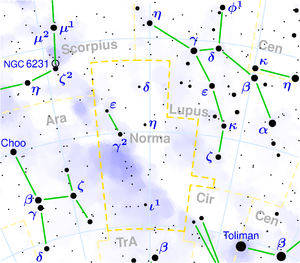
Vinkelmåleren
Stjernebilledet Vinkelmåleren (Norma).
Vinkelmåleren el. Vinkelmålet er et stjernebillede på den sydlige himmelkugle.